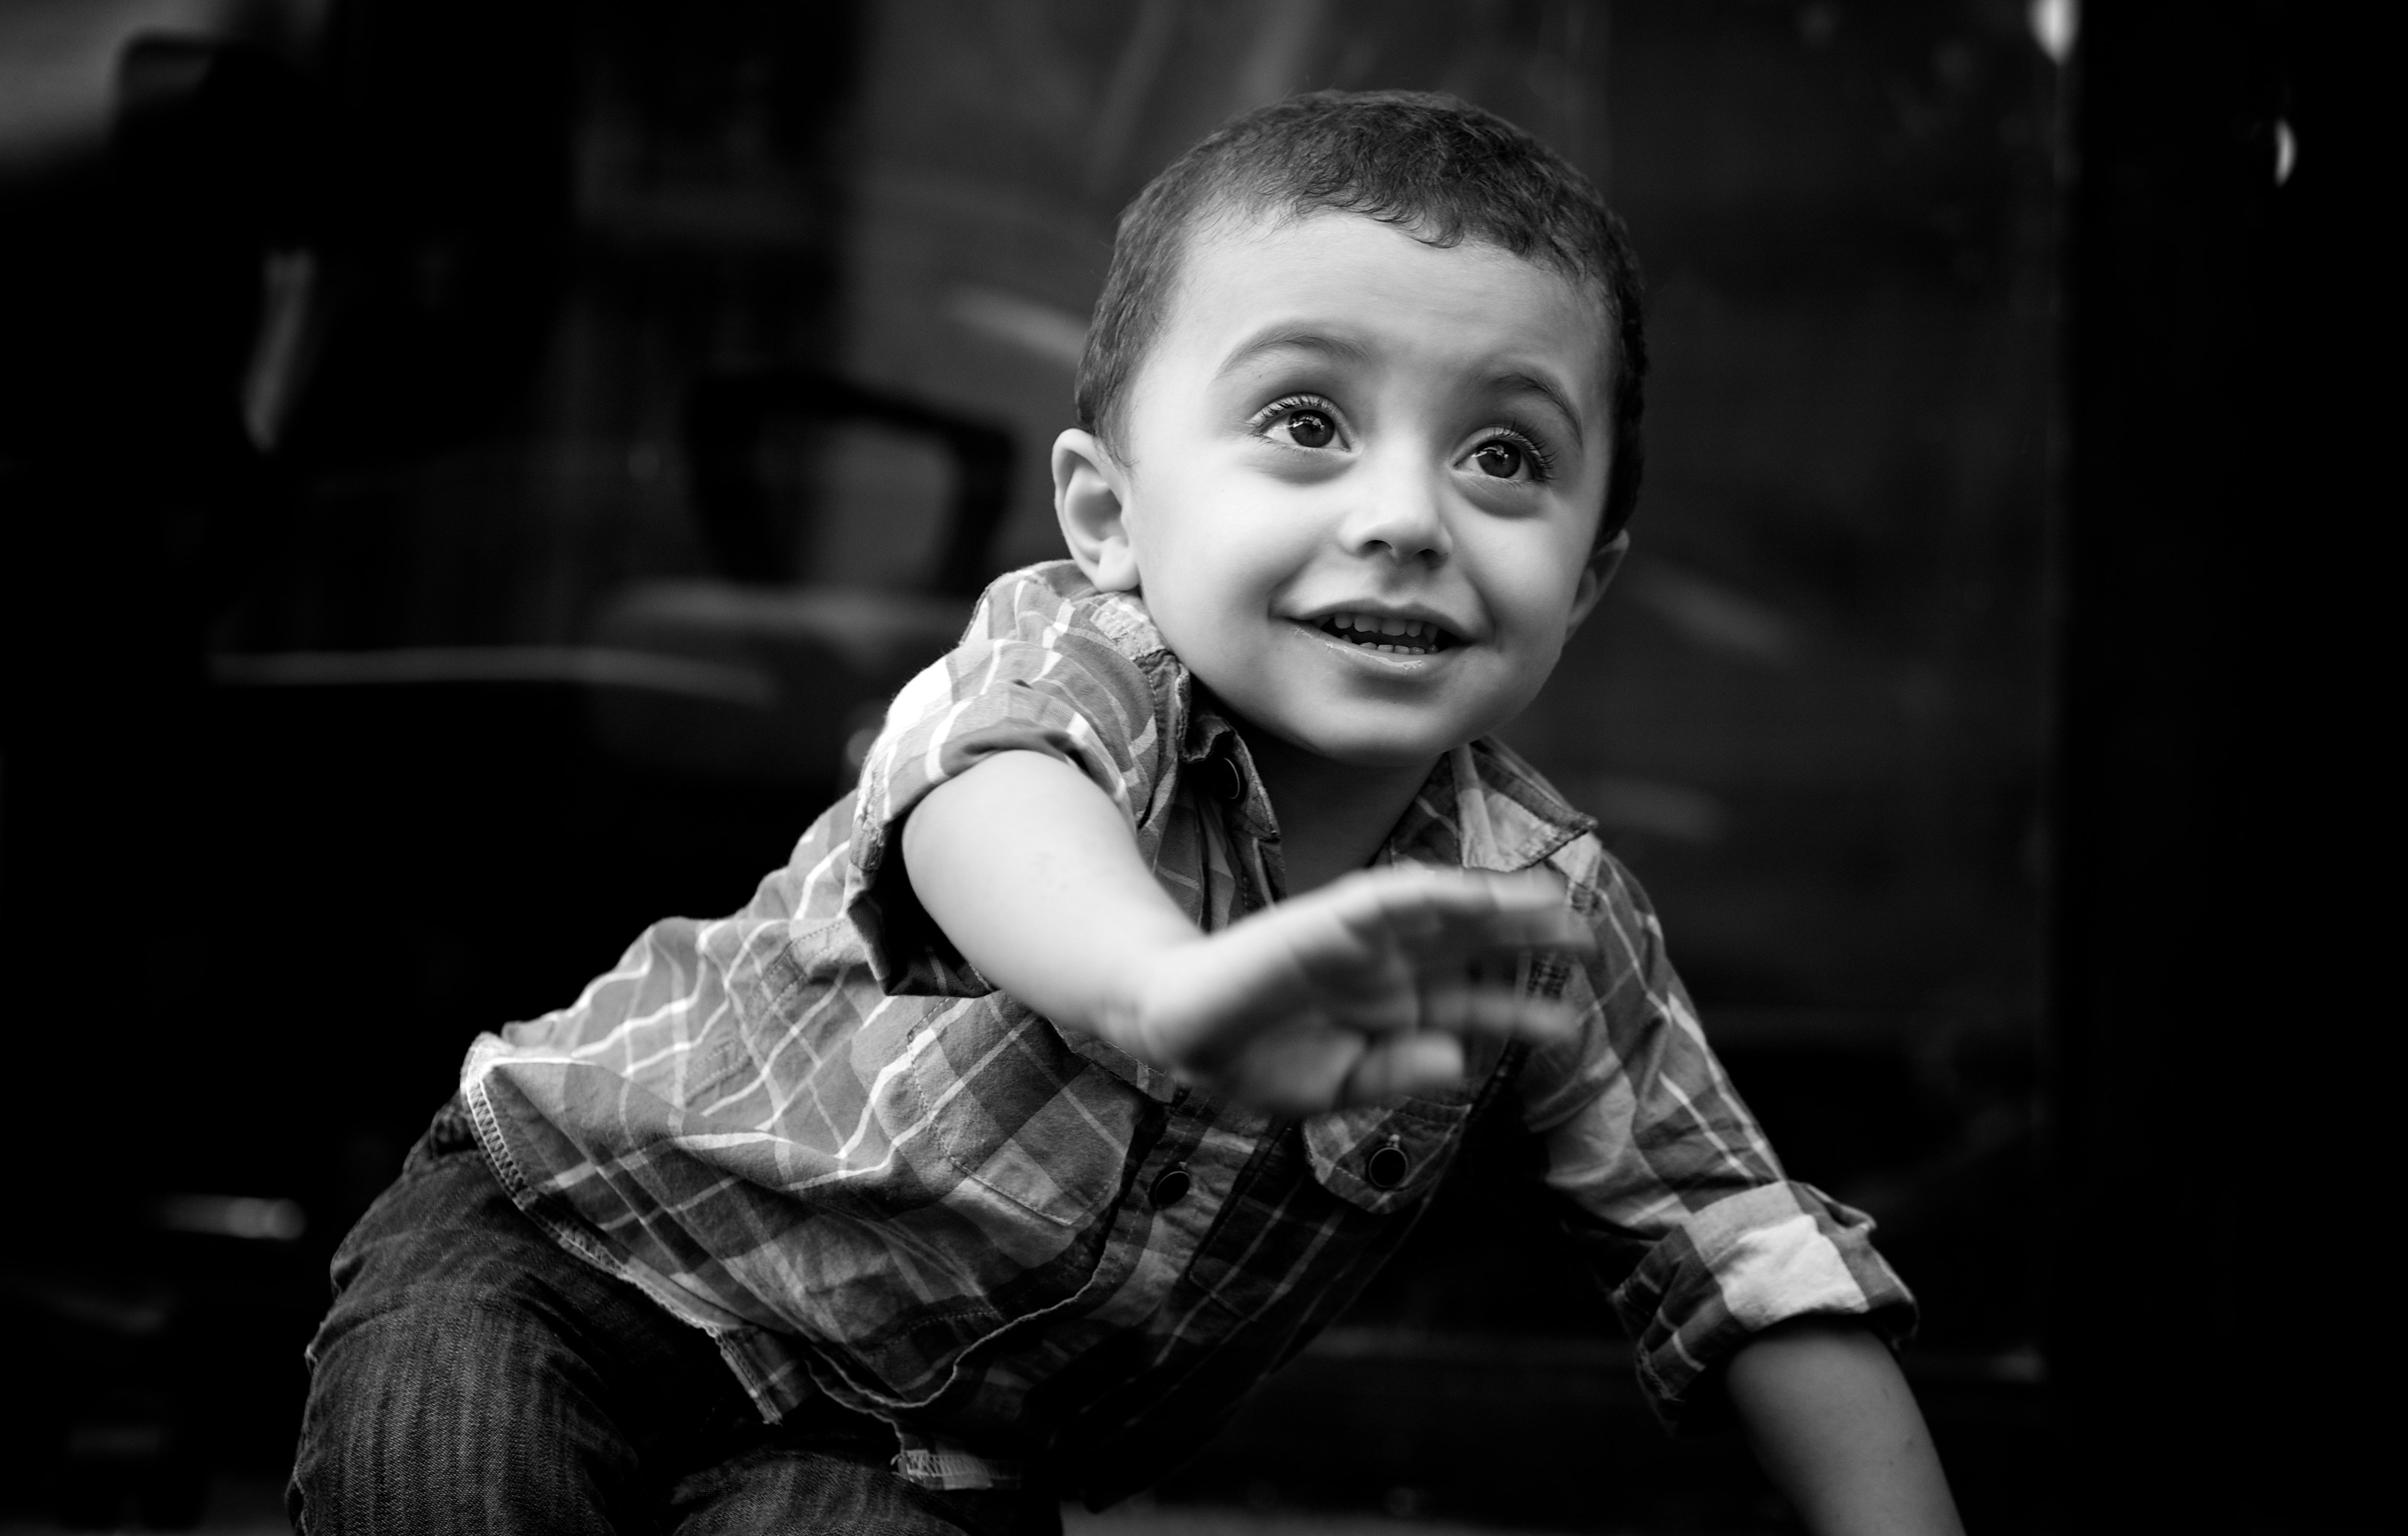
person, black and white, white, street, photography, ebook, portrait, sitting, training, child, black, monochrome, streetphotography, flickr, thomas, video, olympus, omd, fuji, leica, monochrom, leuthard, hcb, thomasleuthard, photo shoot, monochrome photography, portrait photography, human positions